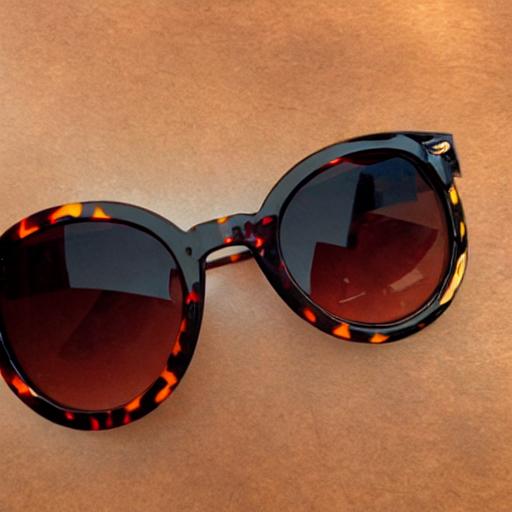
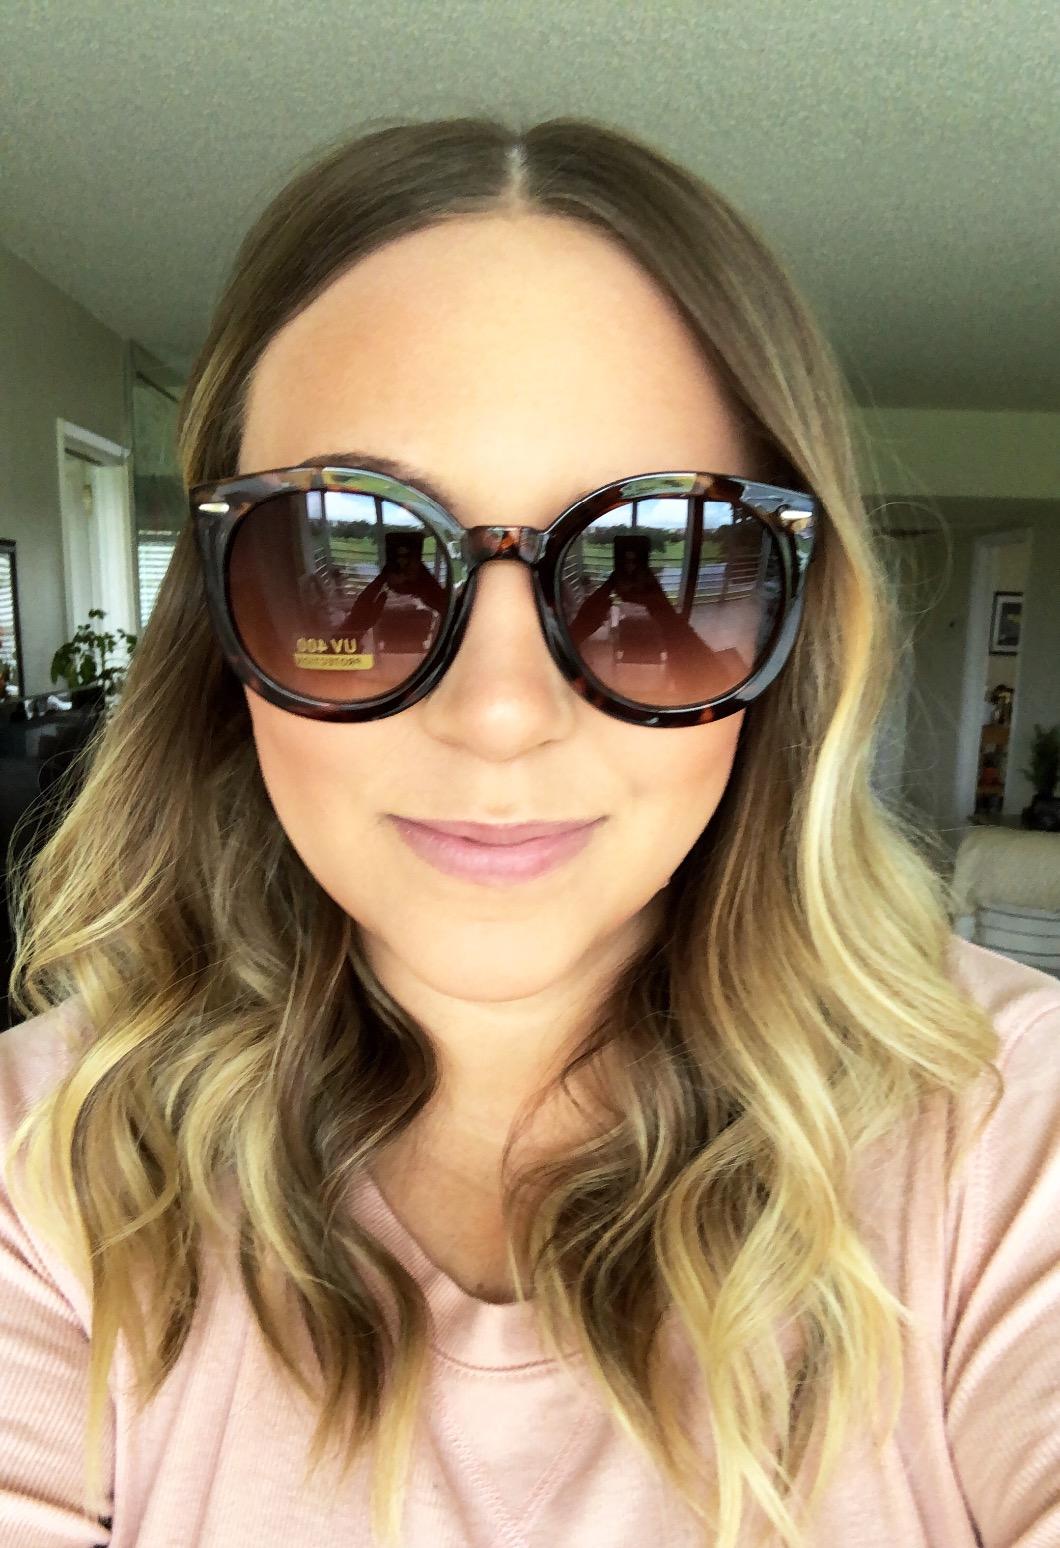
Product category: accessories_sunglasses
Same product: no